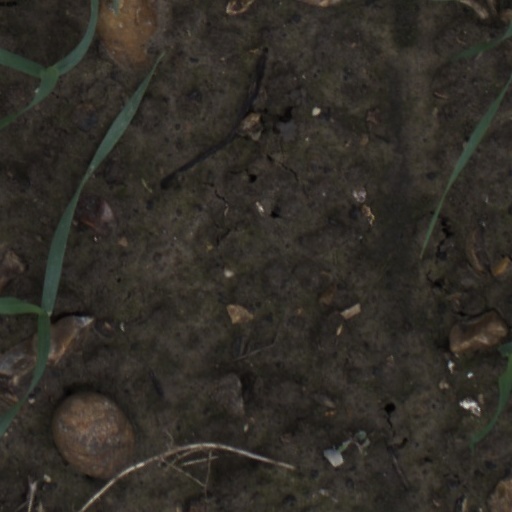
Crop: wheat